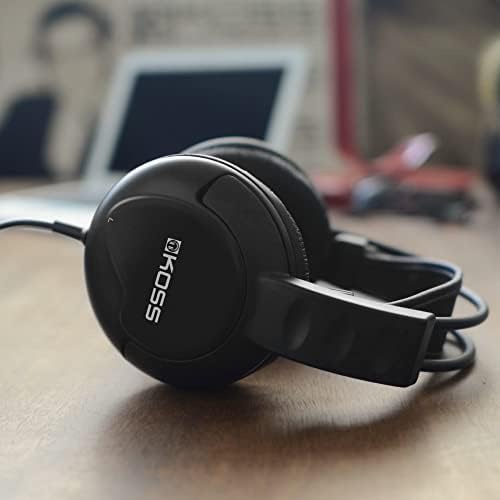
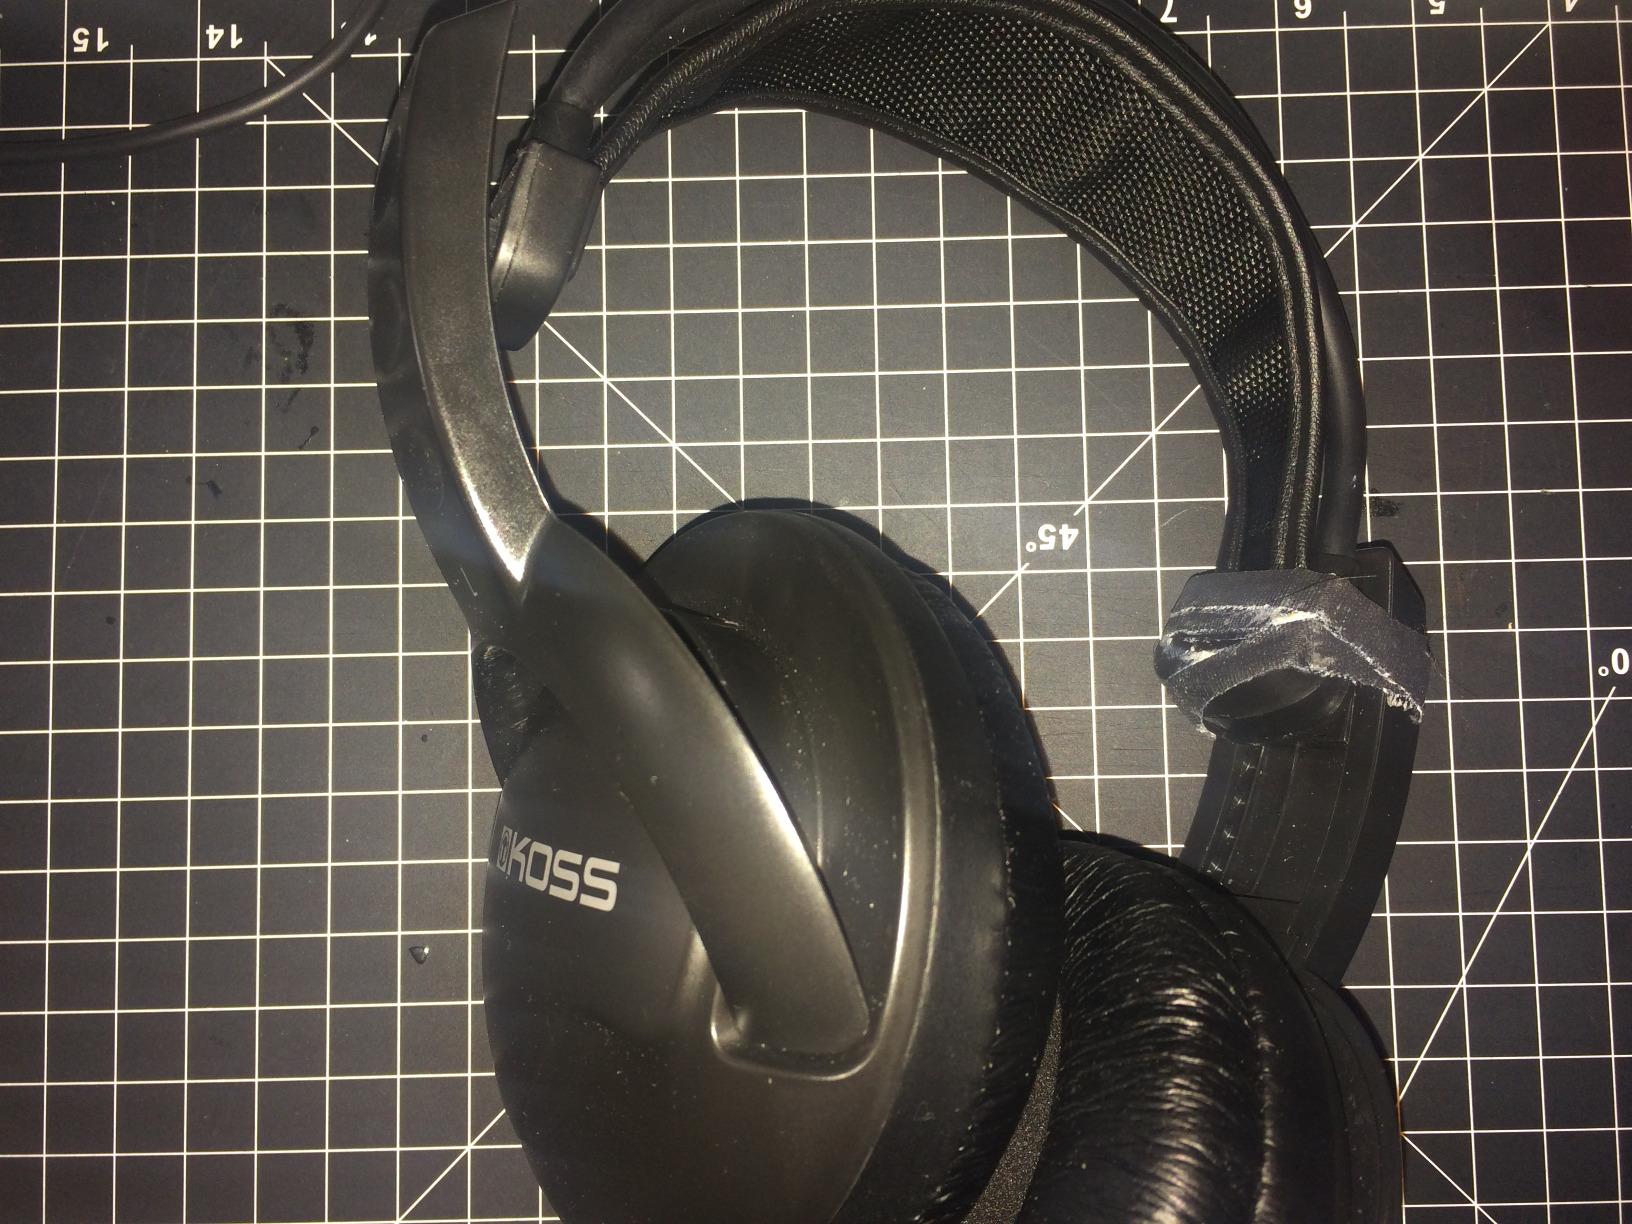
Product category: headphones
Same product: yes